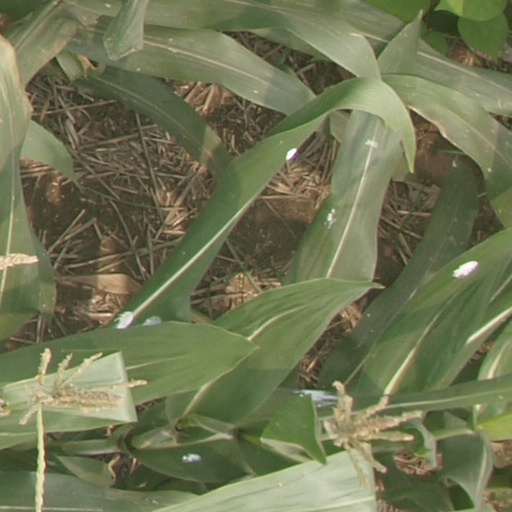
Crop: maize; corn